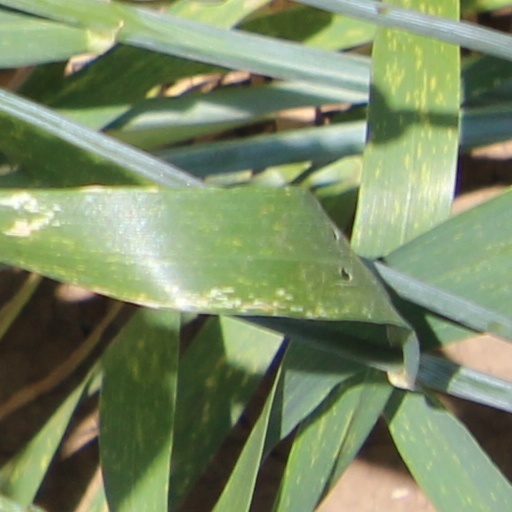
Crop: wheat